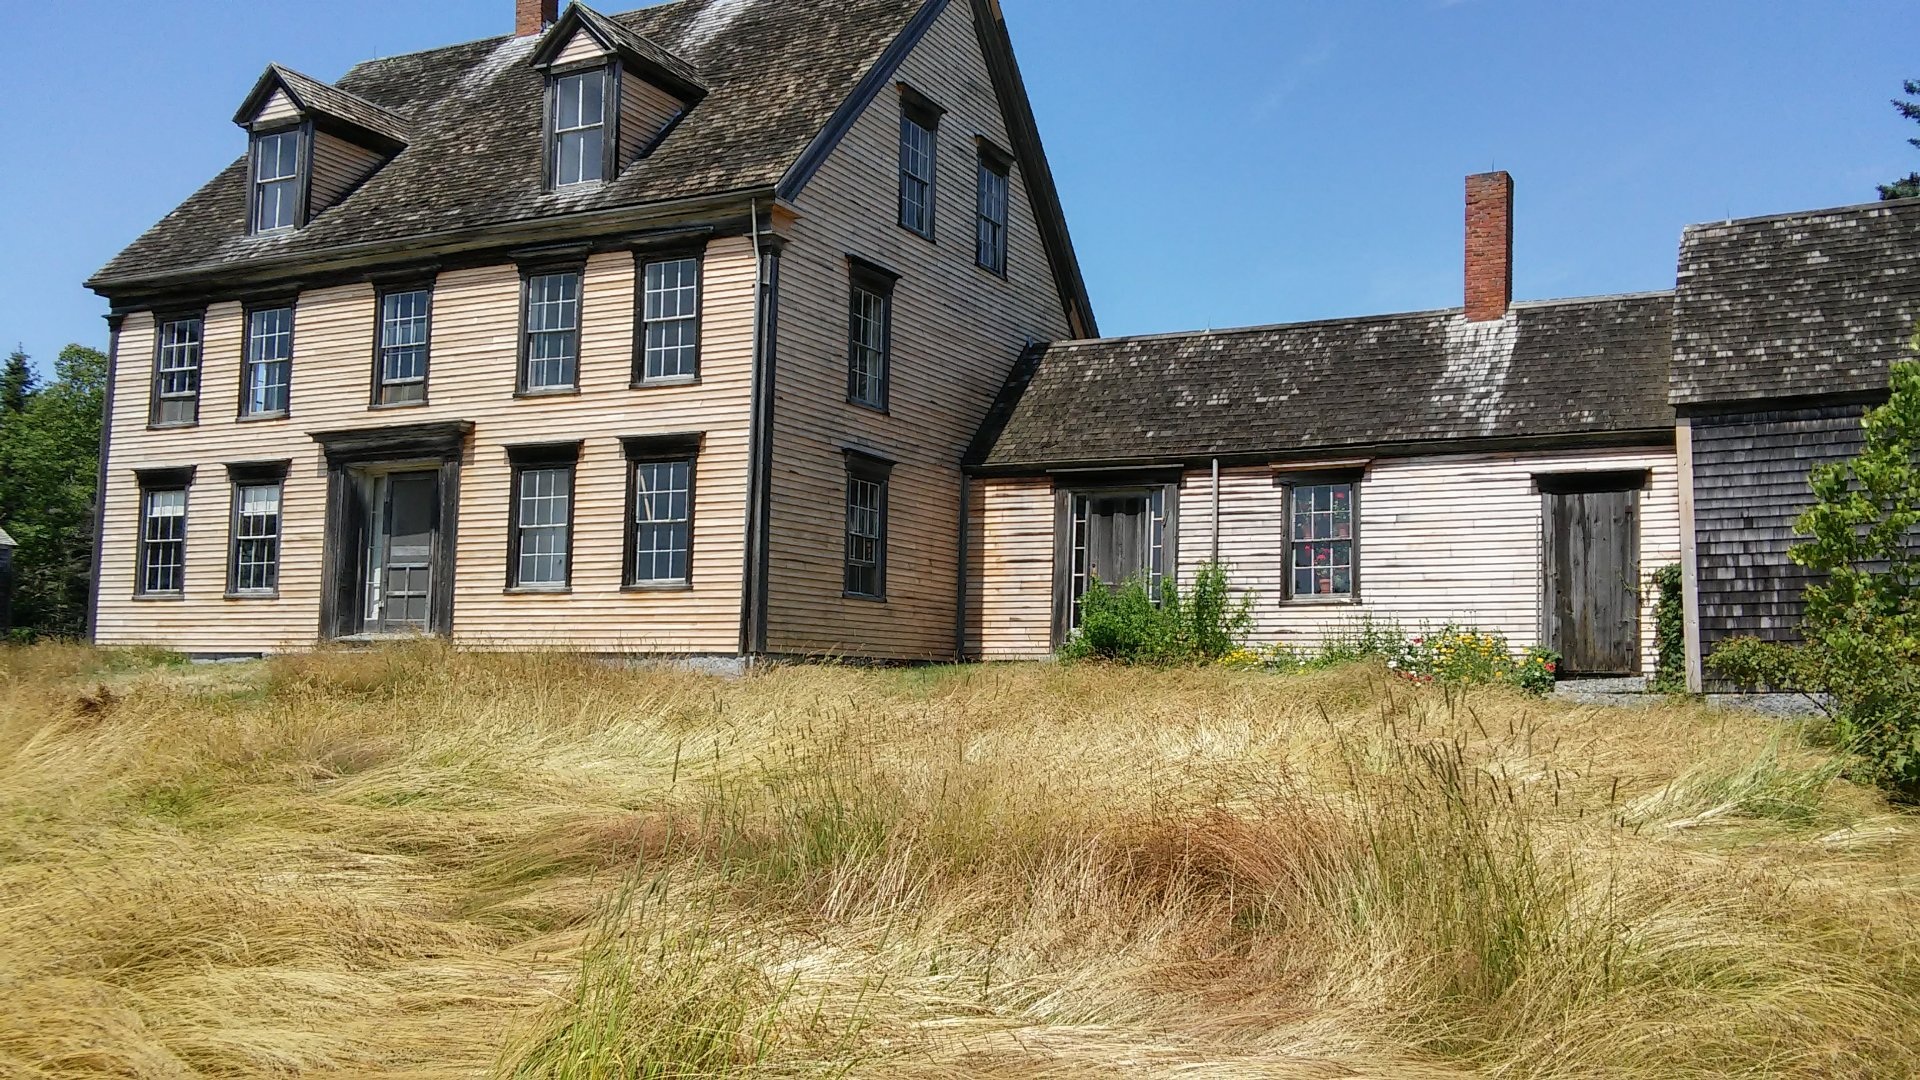
architecture, house, building, old, home, museum, cottage, america, landmark, facade, property, historic, art, andrew, farmhouse, estate, maine, siding, real estate, rural area, olson, christina's world, andrew wyeth, cushing, wyeth, christina, residential area